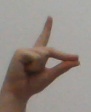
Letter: ta